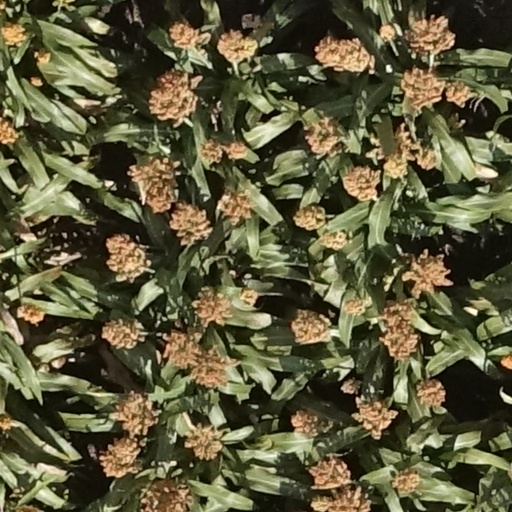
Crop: sorghum